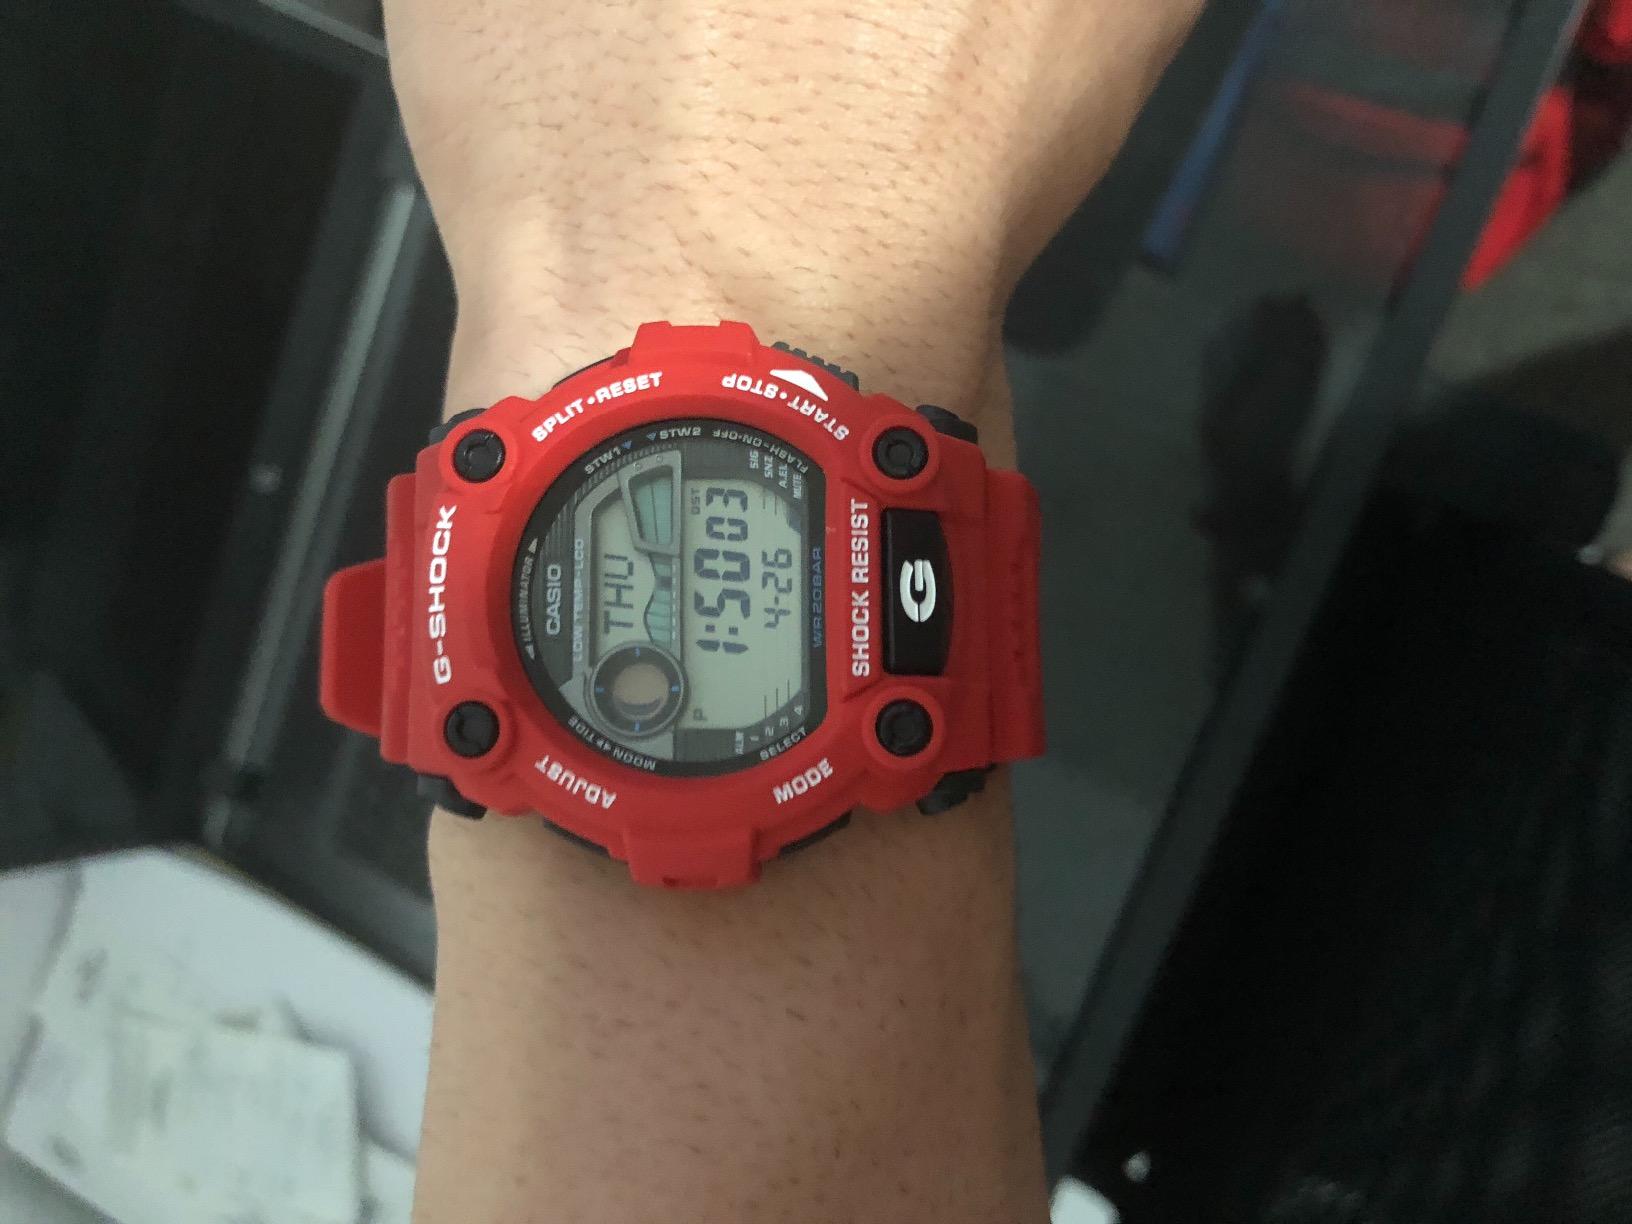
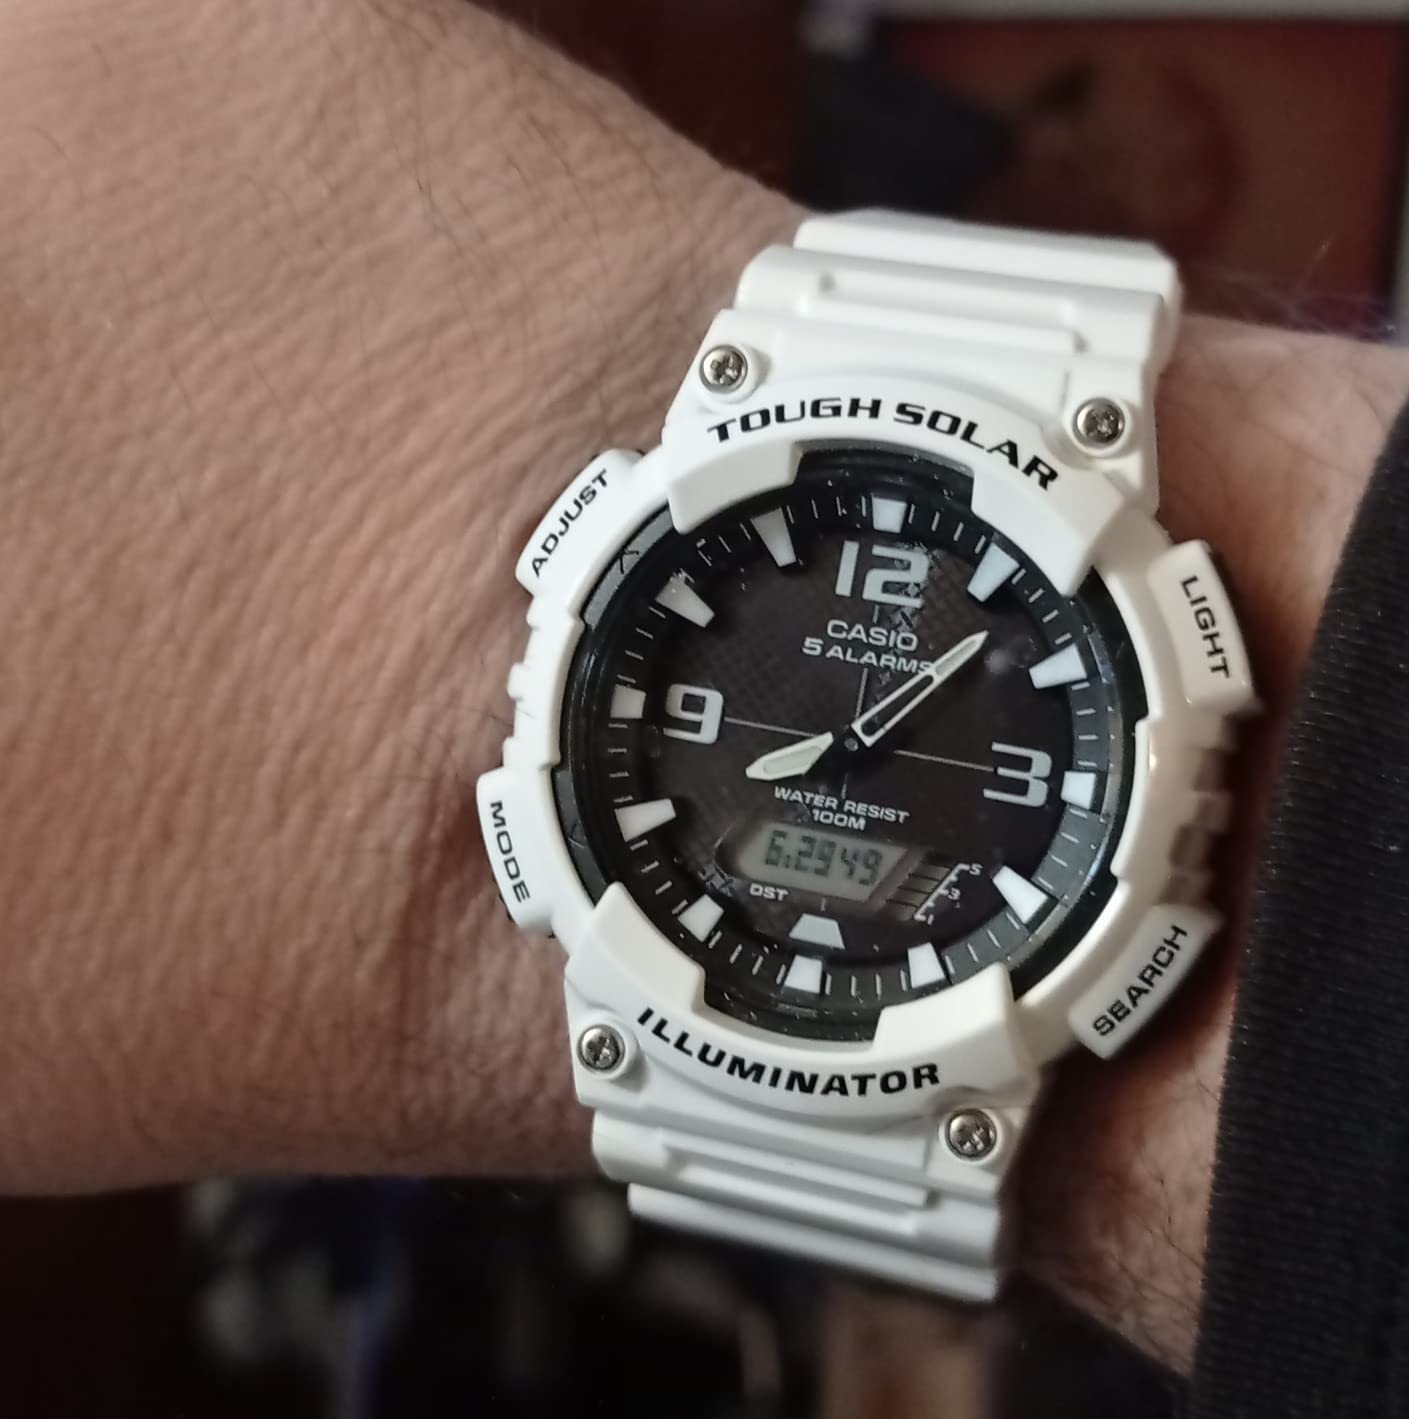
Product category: accessories_watch
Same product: no